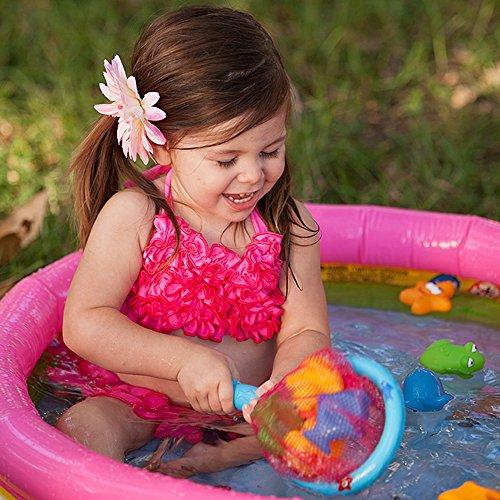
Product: Adora 20254002   Doll & Fishytime Bundle
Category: Toys & Games | Dolls & Accessories | Doll Accessories | Clothing & Shoes
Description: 13 inch soft vinyl baby doll with cute swimsuit and printed cloth body.
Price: $37.86
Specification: ProductDimensions:5x2x13inches|ItemWeight:1pounds|ShippingWeight:1.9pounds(Viewshippingratesandpolicies)|DomesticShipping:ItemcanbeshippedwithinU.S.|InternationalShipping:Thisitemisnoteligibleforinternationalshipping.LearnMore|ASIN:B0741DBLZ7|Itemmodelnumber:20254002  |Manufacturerrecommendedage:12months-6years